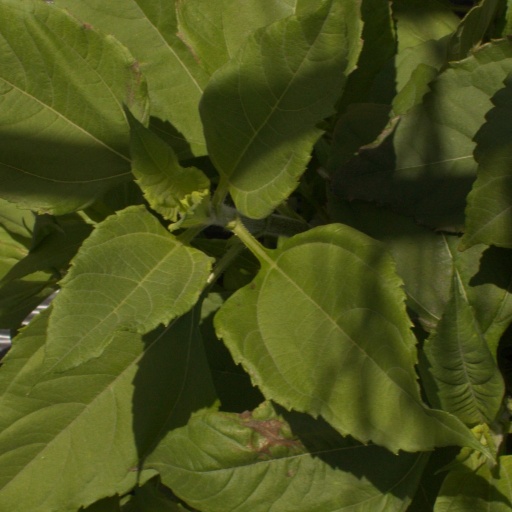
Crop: Jerusalem artichoke